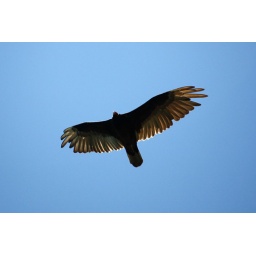
Turkey vulture flying against an extremely blue sky at Eastern Neck Island WIldlife Management Area, Rock Hall, MD.